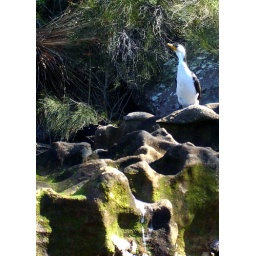
Little water bird drying its feathers in the sun after diving